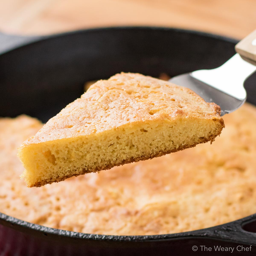
food is savory , not sweet .